Military history of the North-West Frontier

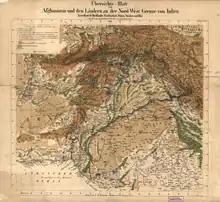
Overview of Afghanistan and the Countries on the Northwest Border of India 1842

Maharaja Ranjit Singh was a Sikh ruler of the sovereign country of Punjab and the Sikh Empire. His Samadhi is located in Lahore, Pakistan.